Nautical tourism

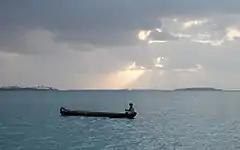
Cruisers can see traditional life in remote areas of the world; here, a Guna canoeist paddles a dugout canoe in the San Blas Islands.

Nautical tourism, also called water tourism, is tourism that combines sailing and boating with vacation and holiday activities. It can be travelling from port to port in a cruise ship, or joining boat-centered events such as regattas or landing a small boat for lunch or other day recreation at specially prepared day boat-landings. It is a form of tourism that is generally more popular in the summertime.